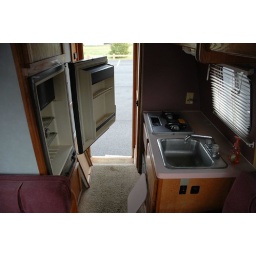
Fridge, sink, stove. Switches near sink are for water pump and hot water heater